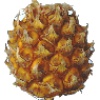
Label: pineapple_mini